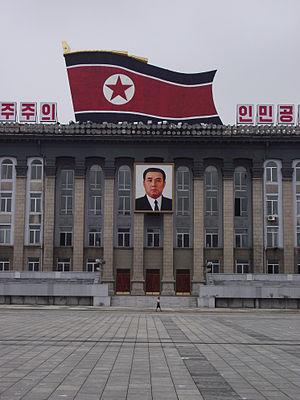
Les activités illicites de la Corée du Nord vont de la fabrication et vente de drogue et de biens contrefaits, du trafic d'êtres humains, du trafic d'armes, du faux-monnayage, et d'autres secteurs. Beaucoup de ces activités sont entreprises sous la direction et le contrôle du gouvernement de la Corée du Nord et du Parti du travail de Corée au pouvoir et les profits tirés sont le plus souvent dirigés vers la production d'armes nucléaires et conventionnelles, le financement du train de vie de l'élite du pays, et le soutien à l'économie nationale.